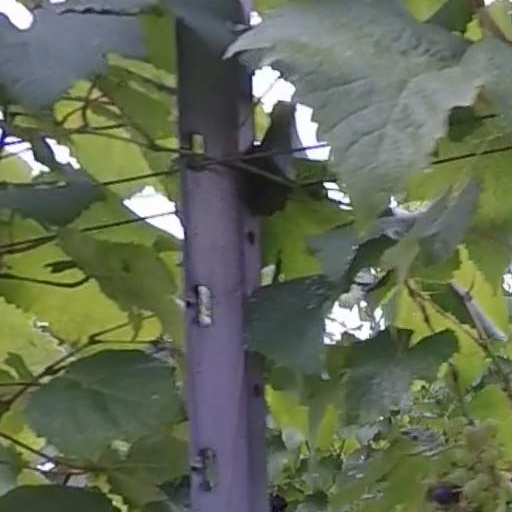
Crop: grape